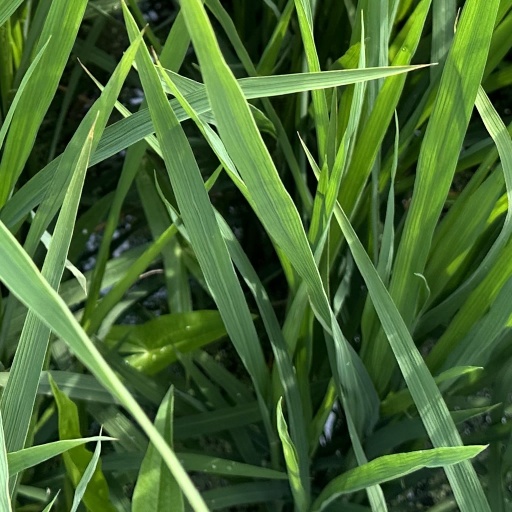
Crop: rice